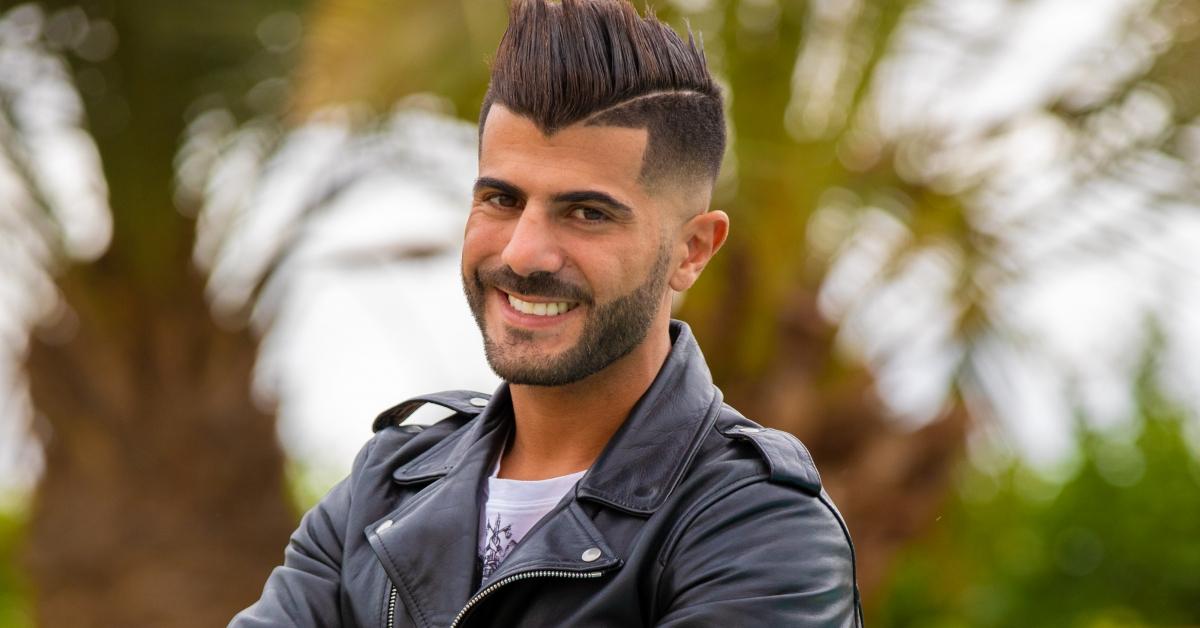
Gender: men